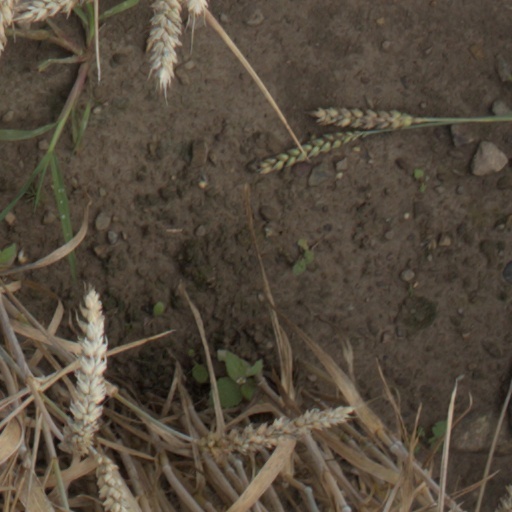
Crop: wheat